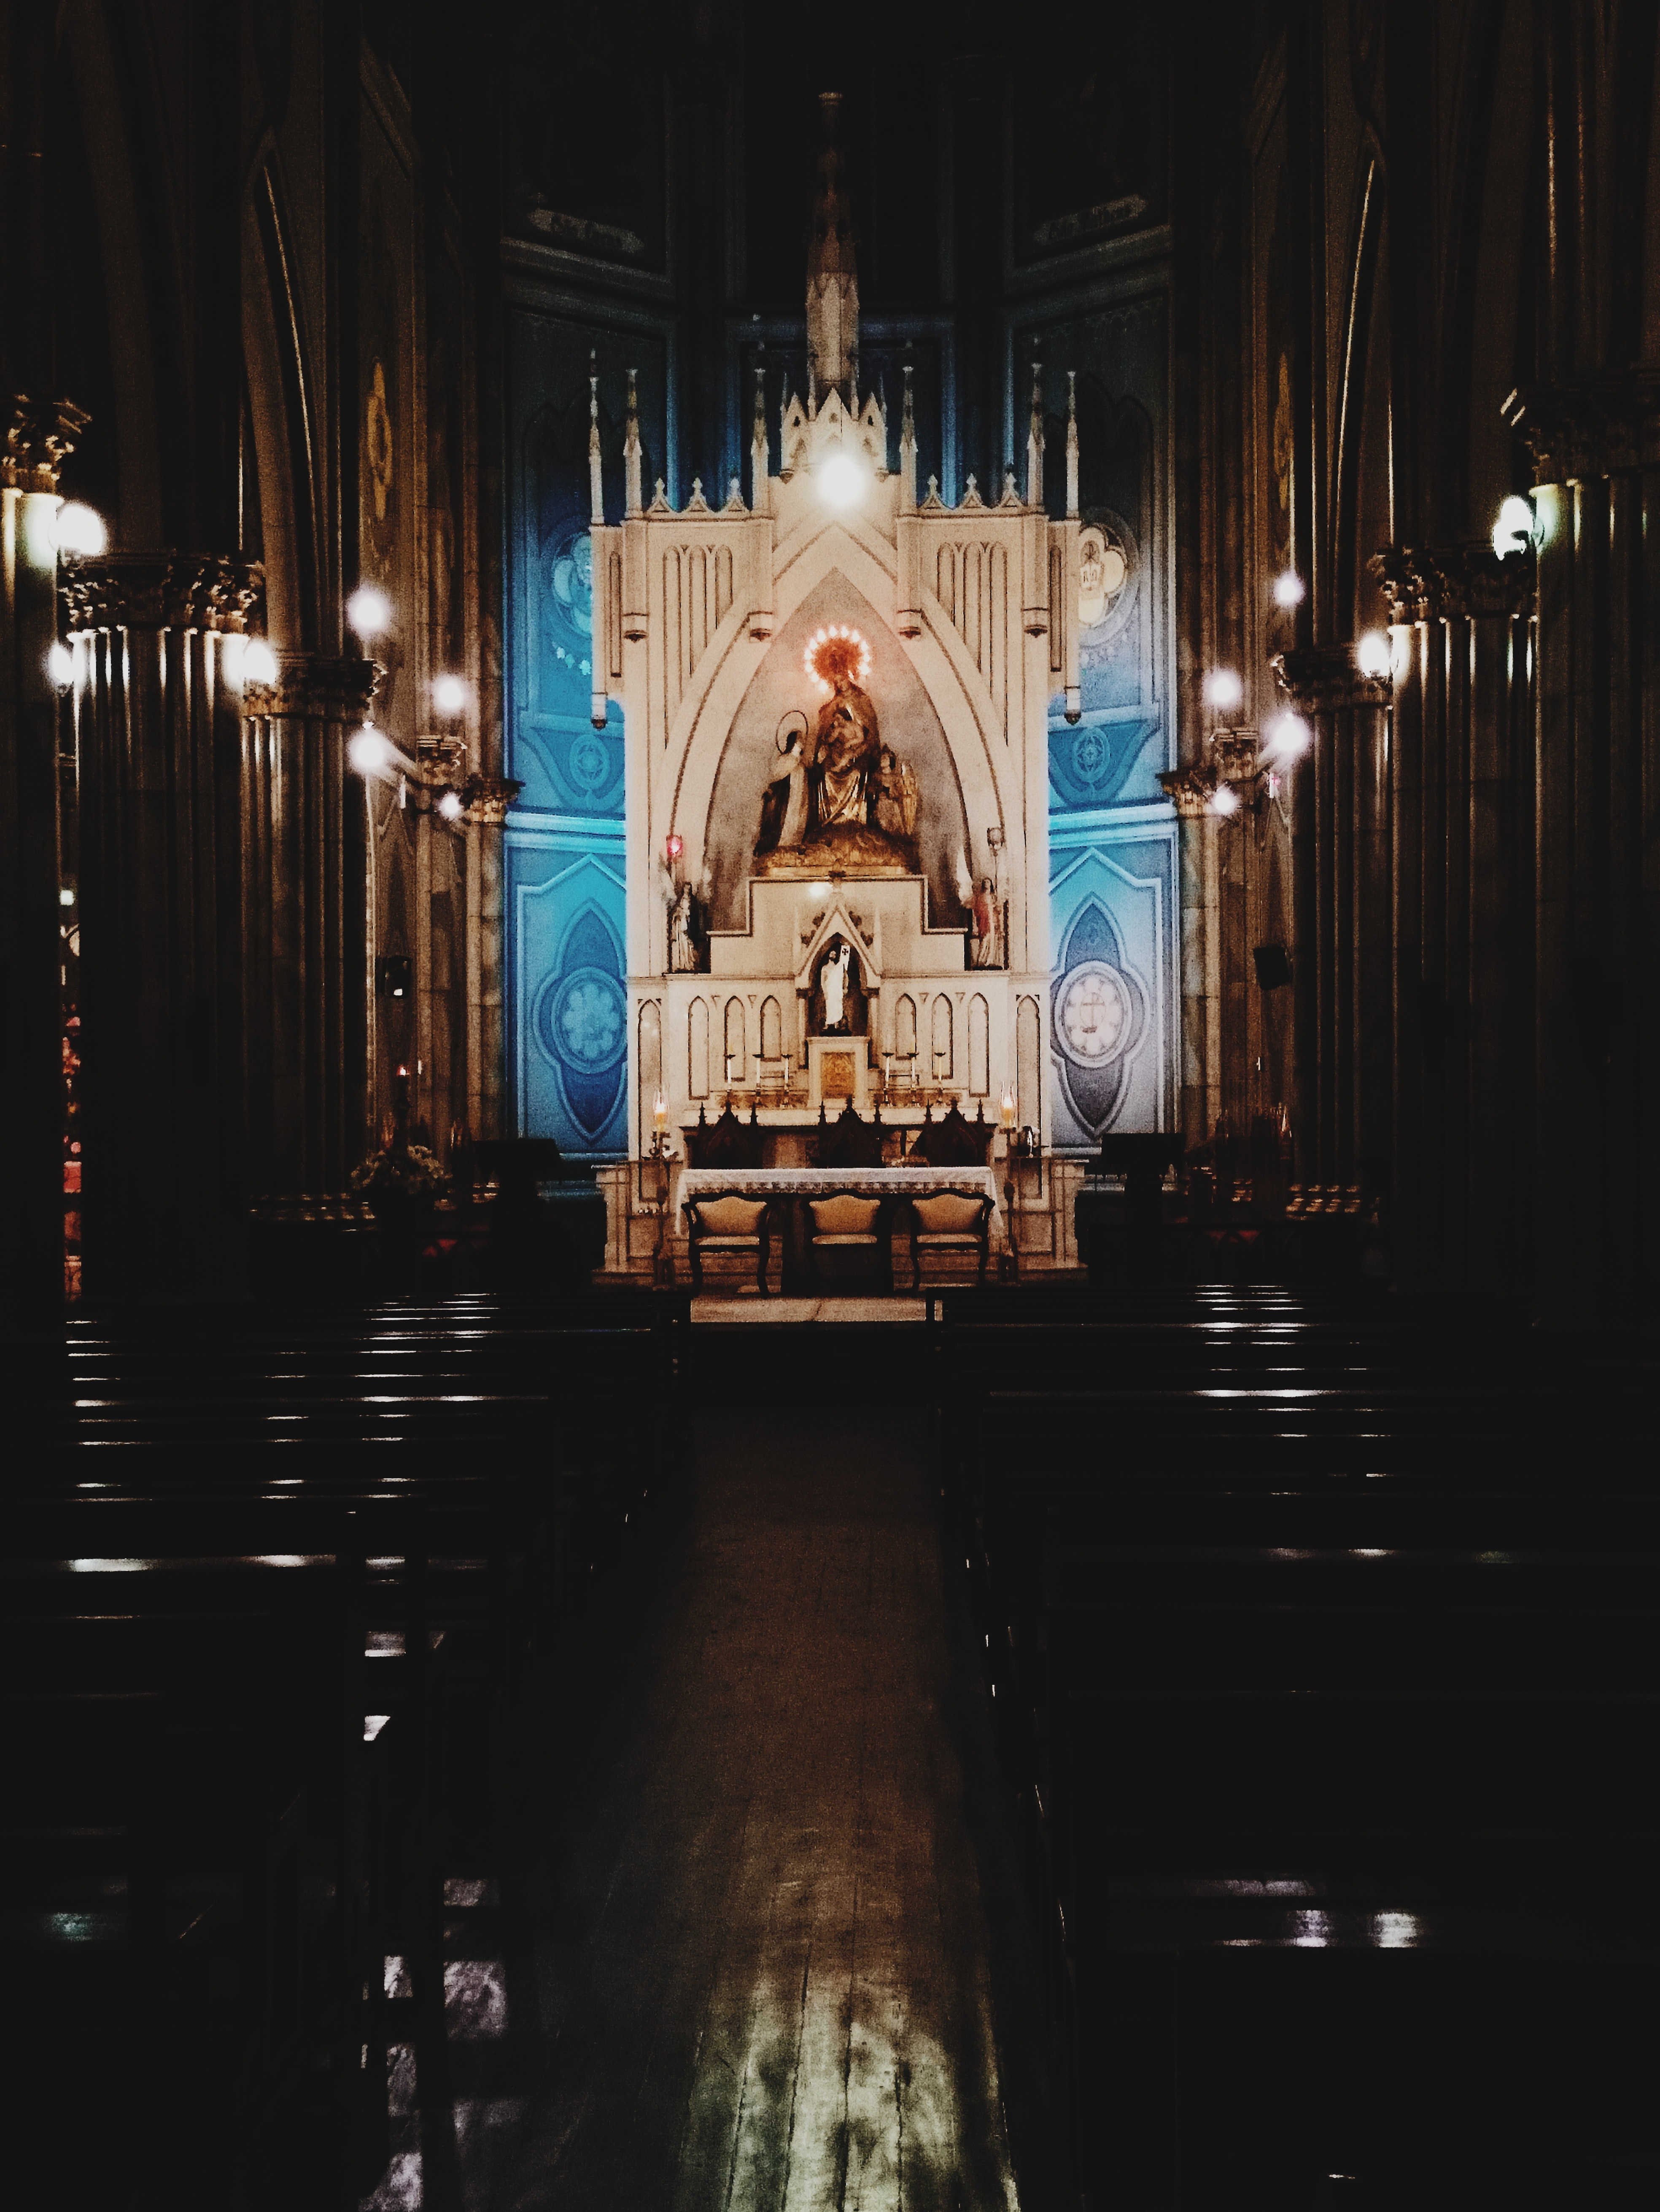
light, night, evening, reflection, darkness, church, cathedral, place of worship, lights, shadows, temple, jesus, santo, baroque